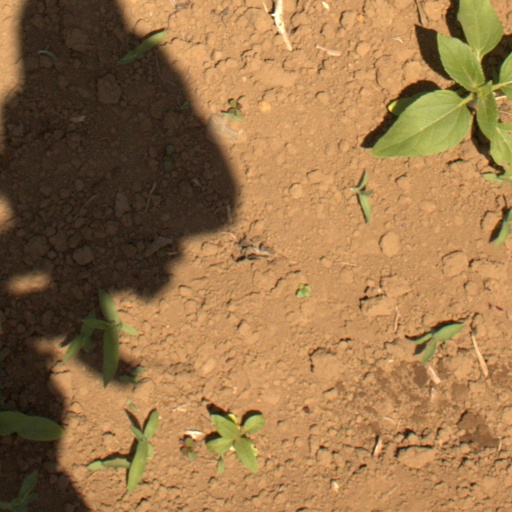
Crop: Jerusalem artichoke